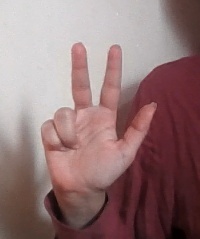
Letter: al